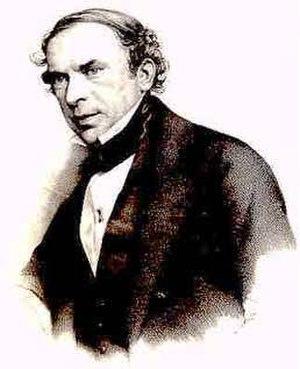
La fonction de ministre-président de Prusse est une fonction officielle du royaume de Prusse.
Benedikt Waldeck est un homme politique allemand, meneur des libéraux de gauche en Prusse lors de la révolution de mars 1848. Il est donc un des principaux acteurs de l'assemblée nationale prussienne où il présente sa charte qui servira de base à la Constitution prussienne. Par la suite, durant l'ère réactionnaire, il doit se retirer de la politique. Il fait son retour au sein du parti progressiste allemand dans les années 1860 et devient un des adversaires du chancelier Otto von Bismarck.
Gottfried Ludolf Camphausen est un banquier et homme politique rhénan.